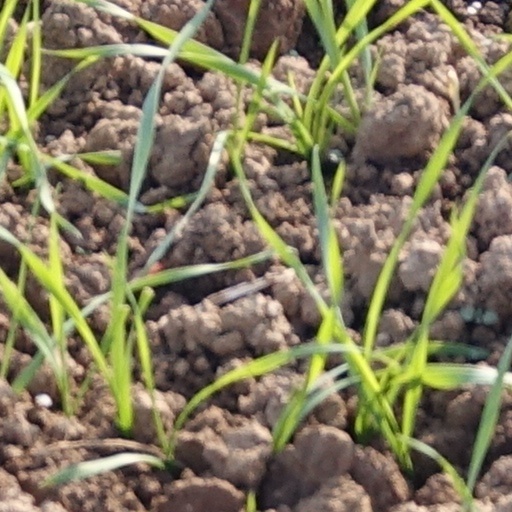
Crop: wheat